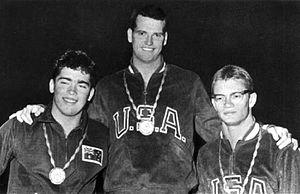
John David Gillanders est un nageur américain.
Neville Hayes est un nageur australien né le 2 décembre 1943 à Hurstville.